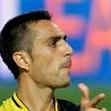
Age: 26